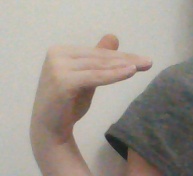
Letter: khaa